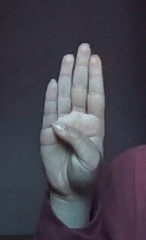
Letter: kaaf